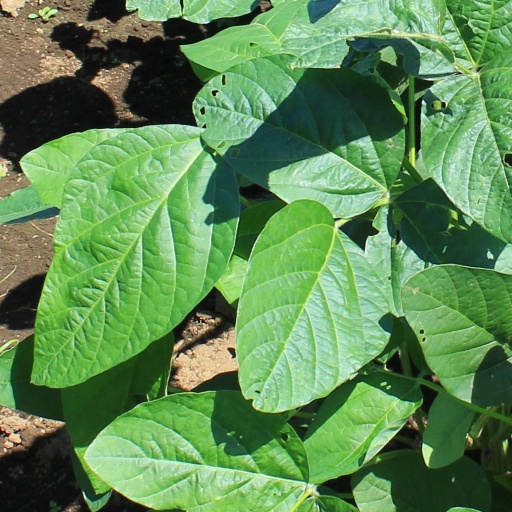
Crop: soybean